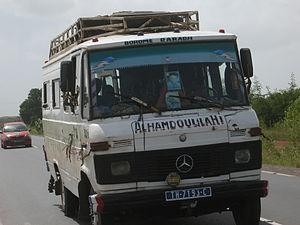
La région de Thiès est l'une des quatorze régions administratives du Sénégal. Elle est située dans l'ouest du pays, en couronne autour de la presqu'île du Cap-Vert. Le chef-lieu régional est la ville de Thiès.
"Les moyens de transport au Sénégal sont essentiellement dominés au niveau de la capitale par les ""cars rapides"", ""bus"", ""clandos"", taxis ou Jakartas.